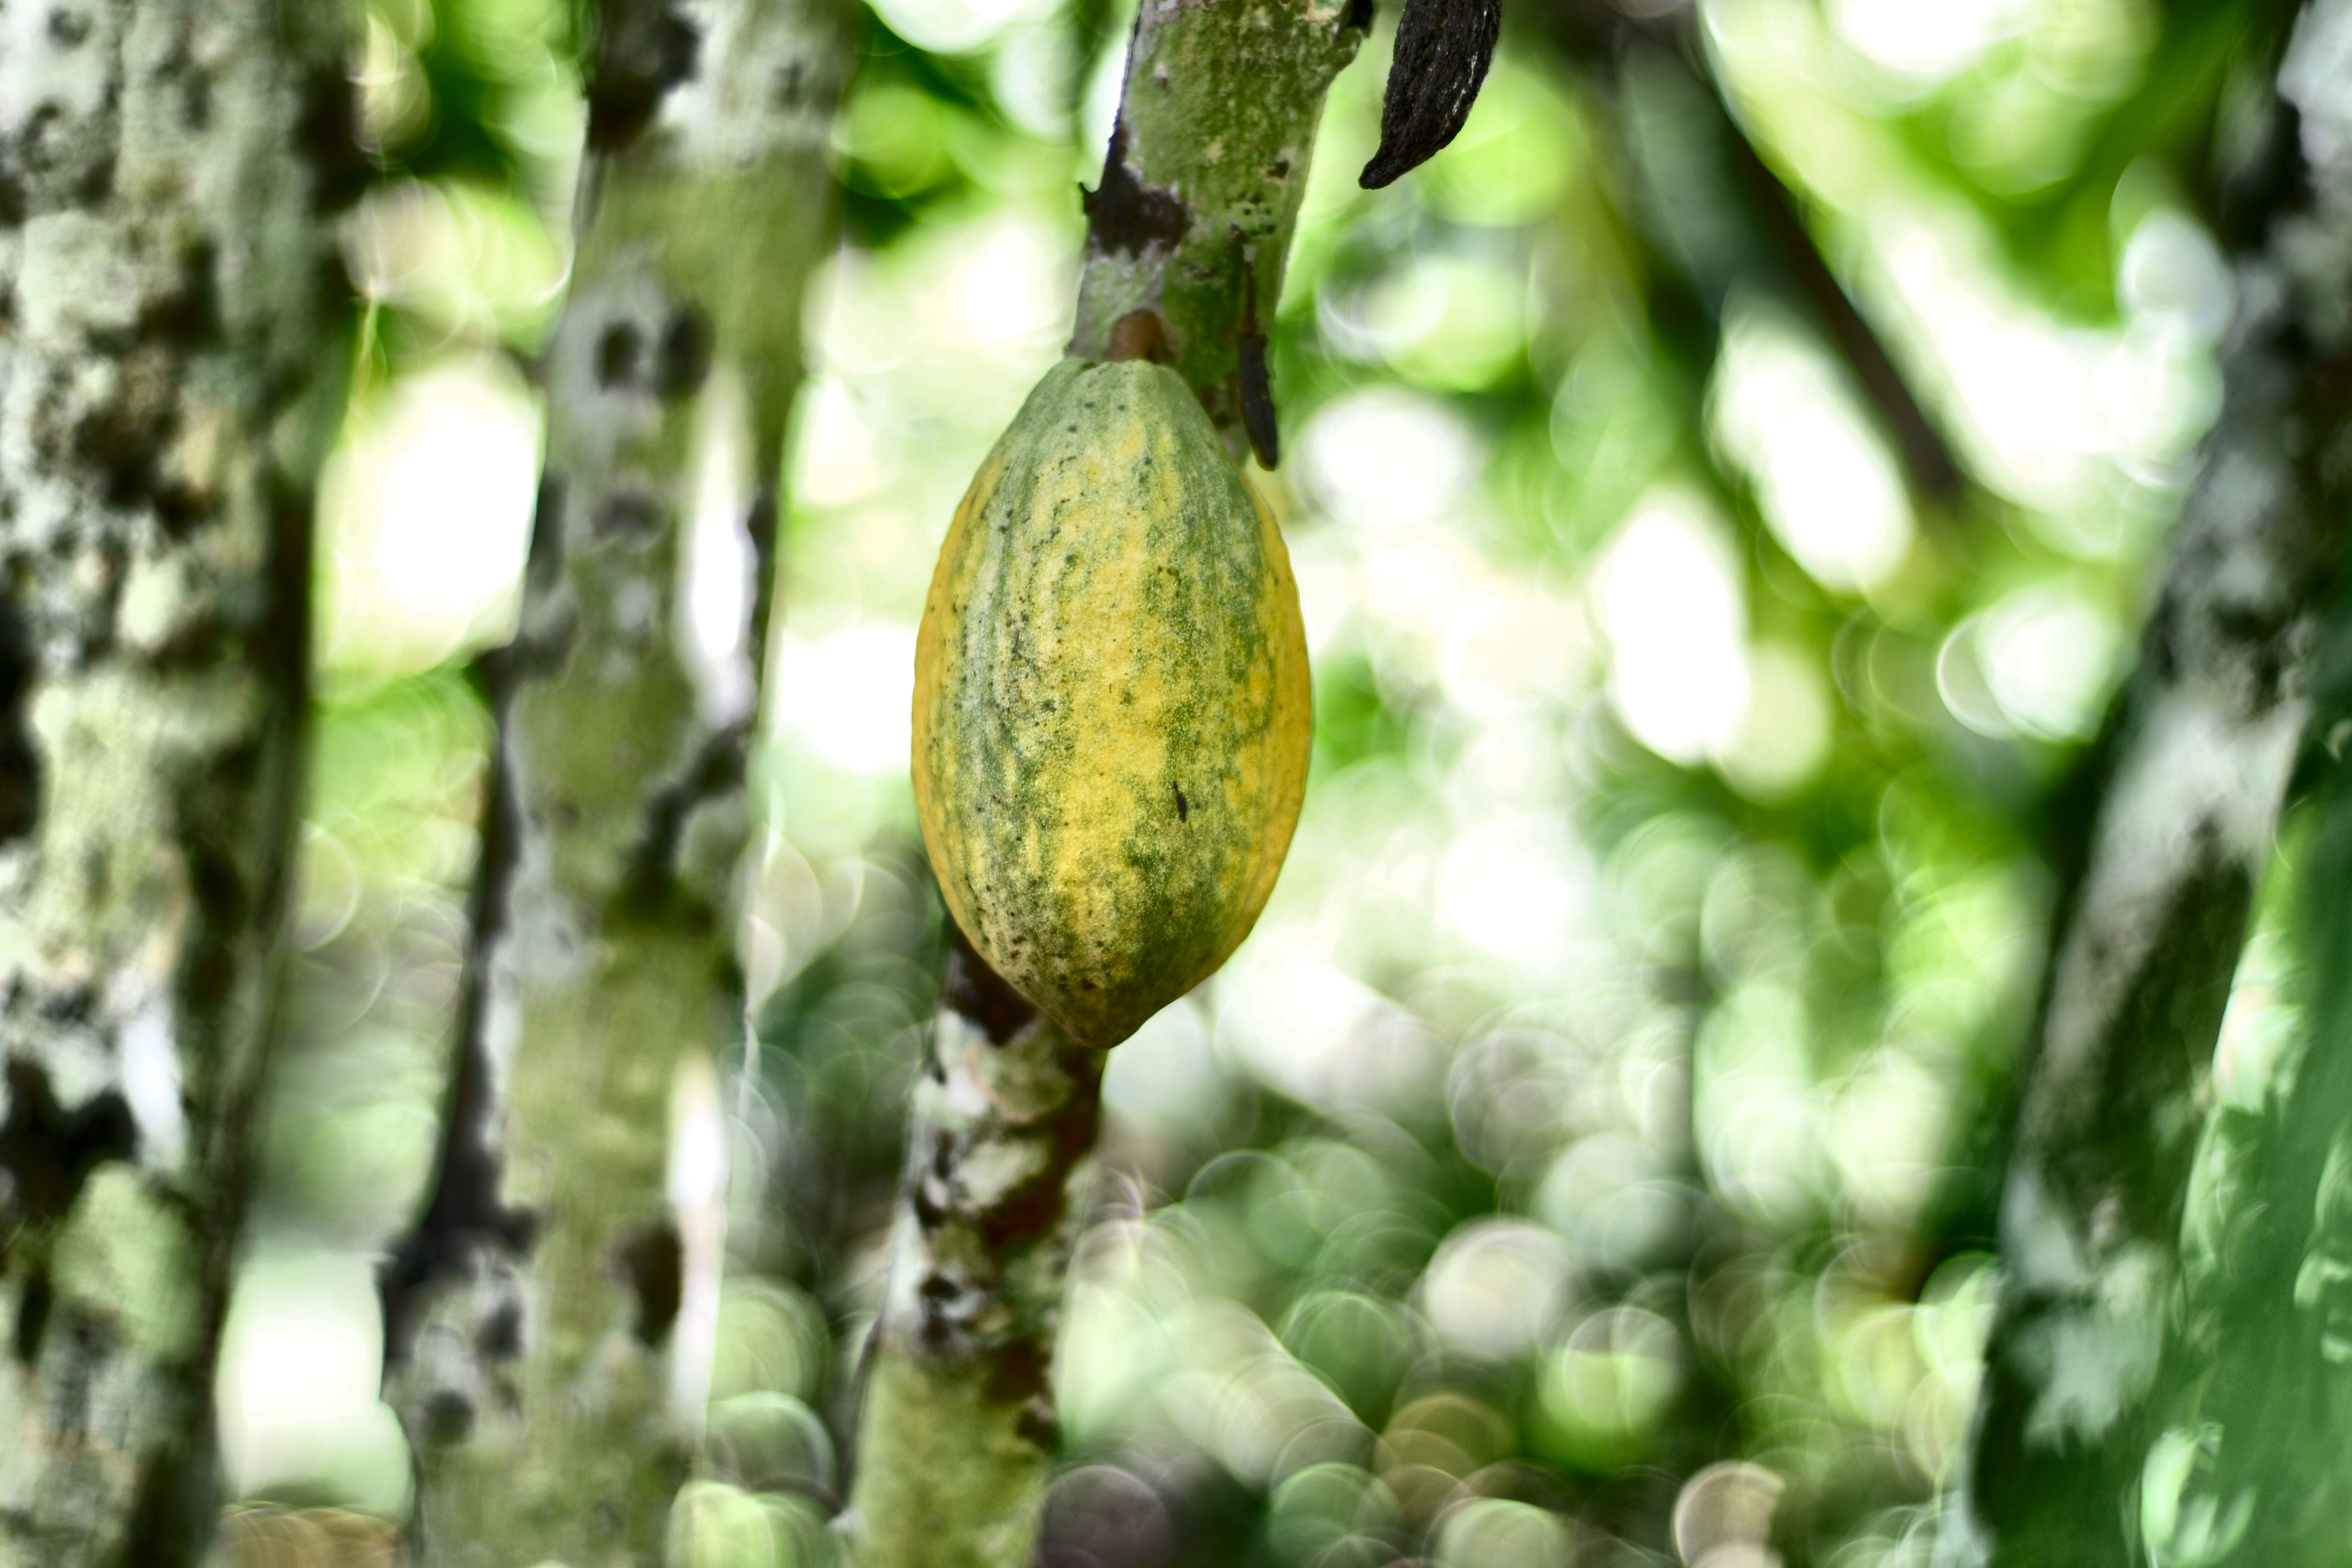
Maturity: mature
Variety: Amelonado